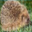
Label: porcupine